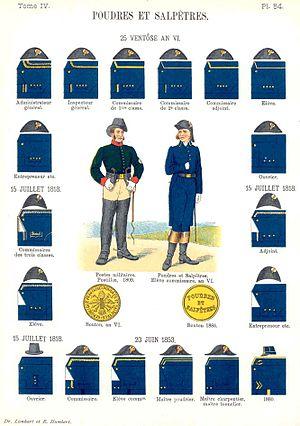
Planche 54 du tome IV des «
Le service interarmées des munitions est un organisme interarmées des forces armées françaises créé par un arrêté le 25 mars 2011. Il est constitué de pyrotechniciens de l'Armée de Terre, des mécaniciens armements de l'Armée de l'Air, de pyrotechniciens de la Marine et de personnel civil de la Défense, dont des ouvriers d'État en pyrotechnie.
Un salpêtrier est un manœuvre, un ouvrier ou un entrepreneur industriel qui travaille, s'occupe de fabriquer, de collecter, de réquisitionner du salpêtre, récolté sur les murs des étables et des écuries. Le salpêtre ou nitrate de potassium servait à fabriquer la poudre noire ou poudre à canon, une des rares matières explosives connues depuis la fin du Moyen Âge en Europe.
Le nitrate de potassium est un corps chimique, ionique, anhydre, composé d'anions nitrates et de cations potassium, de formule brute KNO₃. Ce composé minéral salin de densité entre 2,1 et 2,2 suivant sa pureté, soluble dans l'eau, est le nitre des minéralogistes, caractéristiques des zones désertiques, ou le salpêtre des anciens chimistes ou collecteurs-fabricants de poudre noire. Il était aussi nommé dans l'ancienne nomenclature chimique française « nitrate de potasse », voire nitre de potasse.